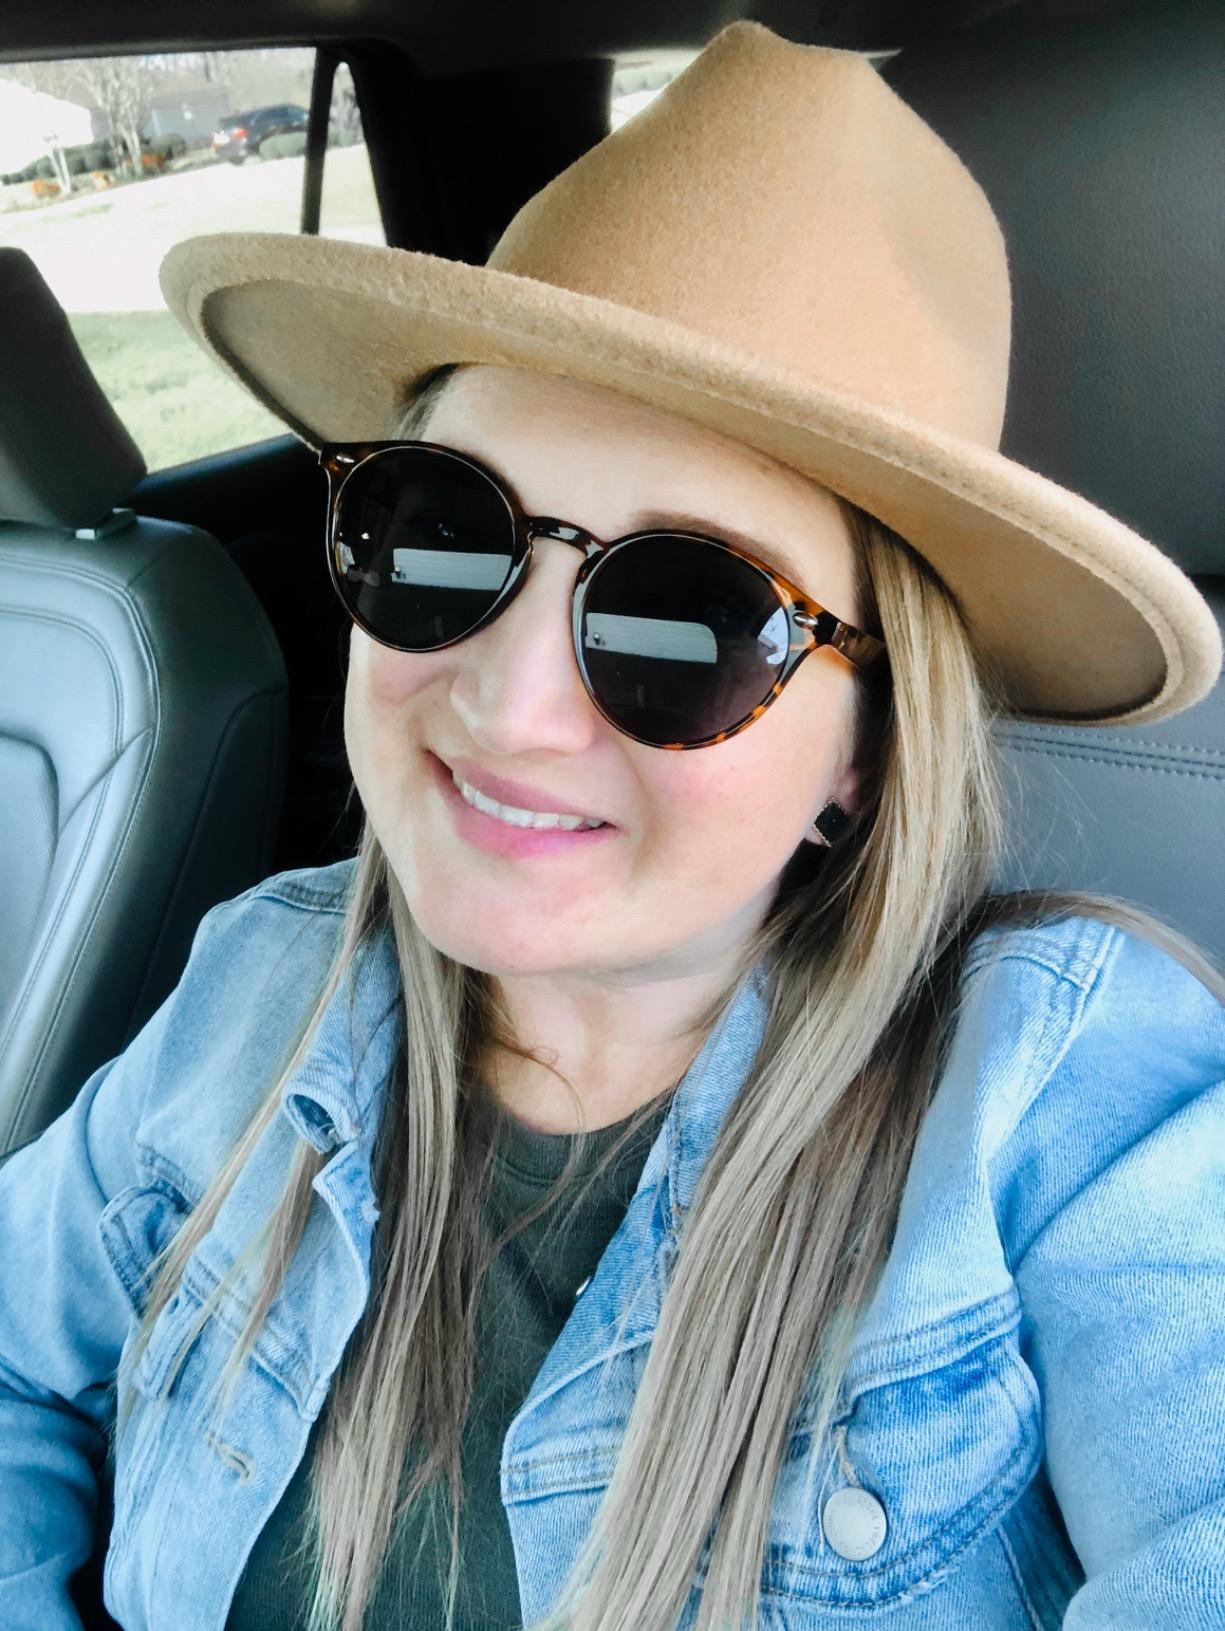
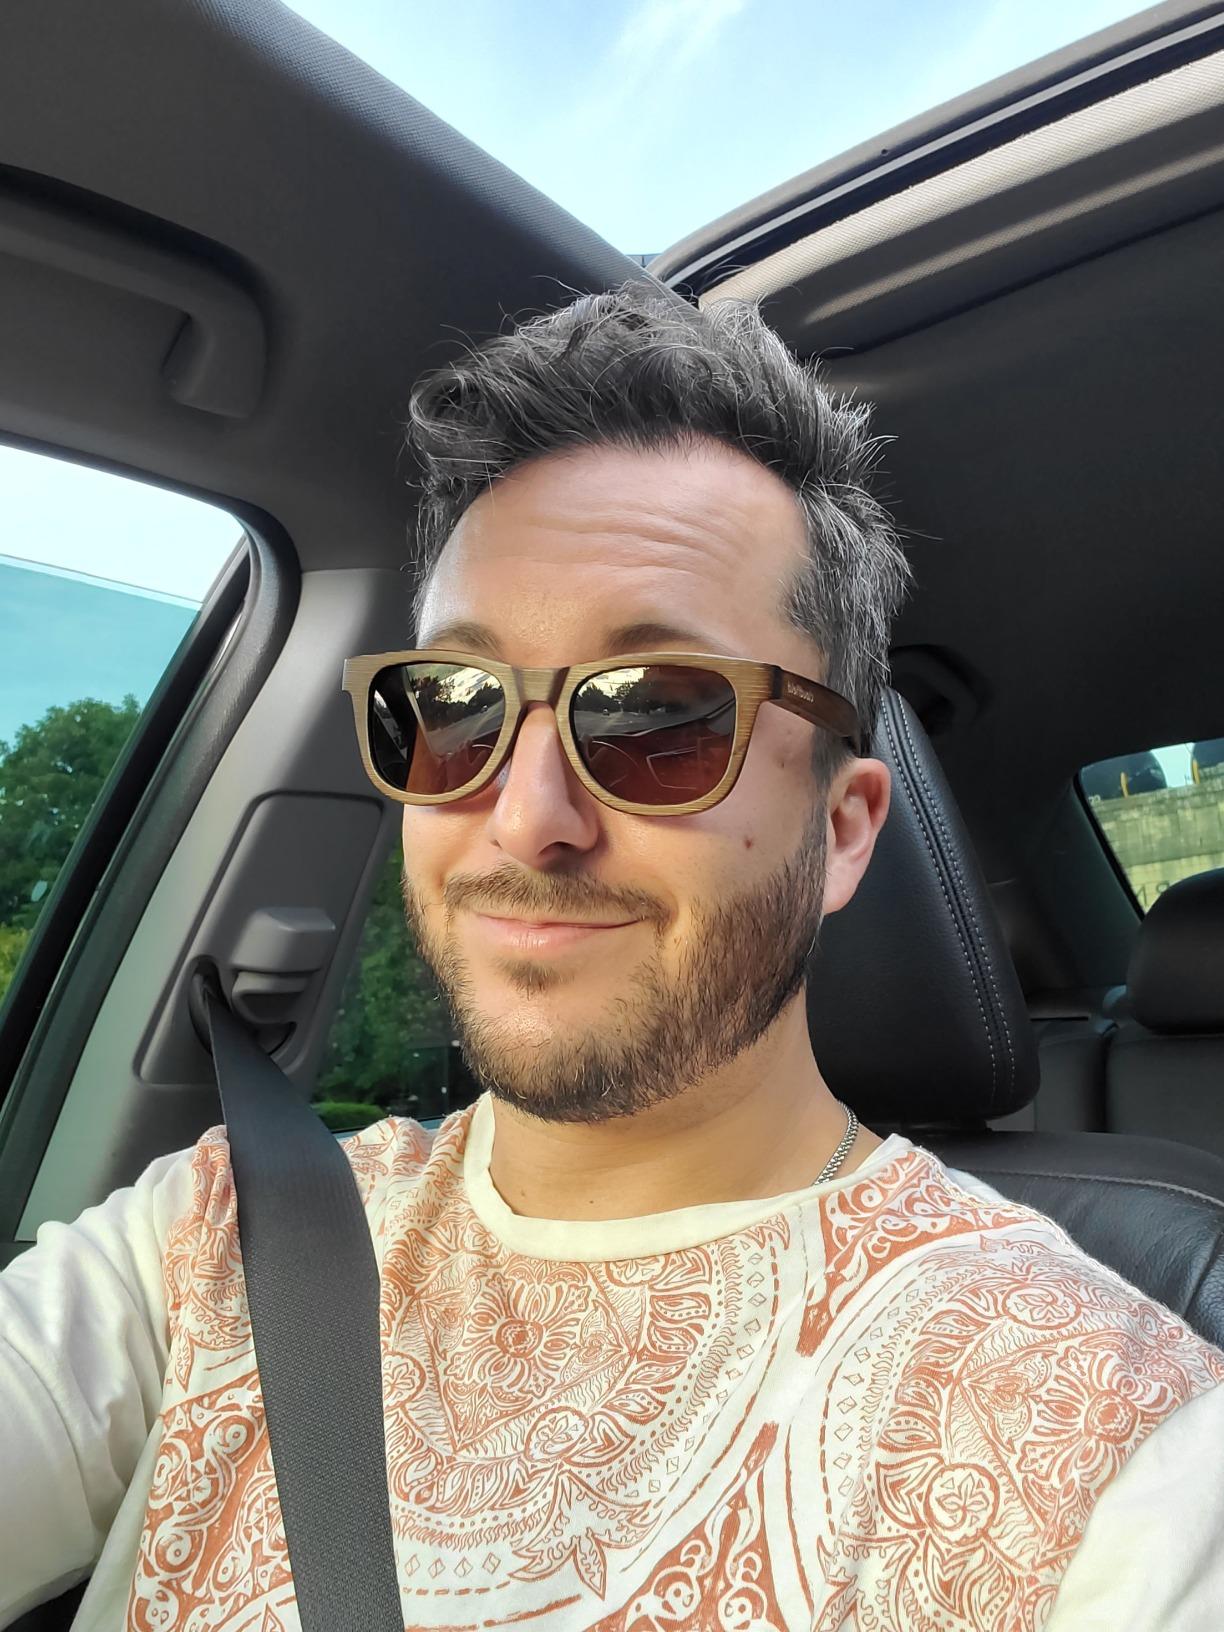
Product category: accessories_sunglasses
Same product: no